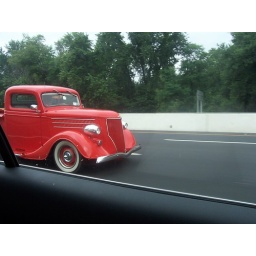
Taken by Shelley from a car window on the Cross Westchester Expressway.